Frank Darien

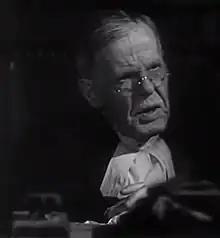
Darien in "Bluebeard" (1944)

Frank Darien (March 18, 1876 – October 20, 1955) was an American actor. He appeared in 225 films between 1915 and 1951.